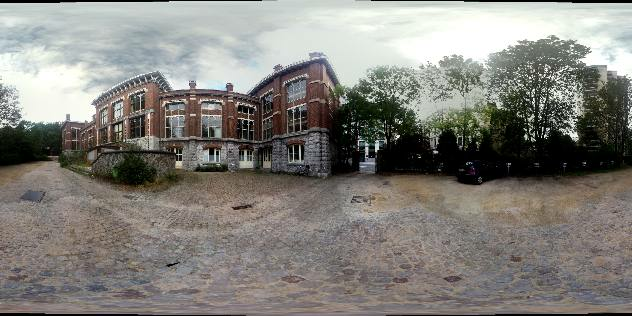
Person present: No